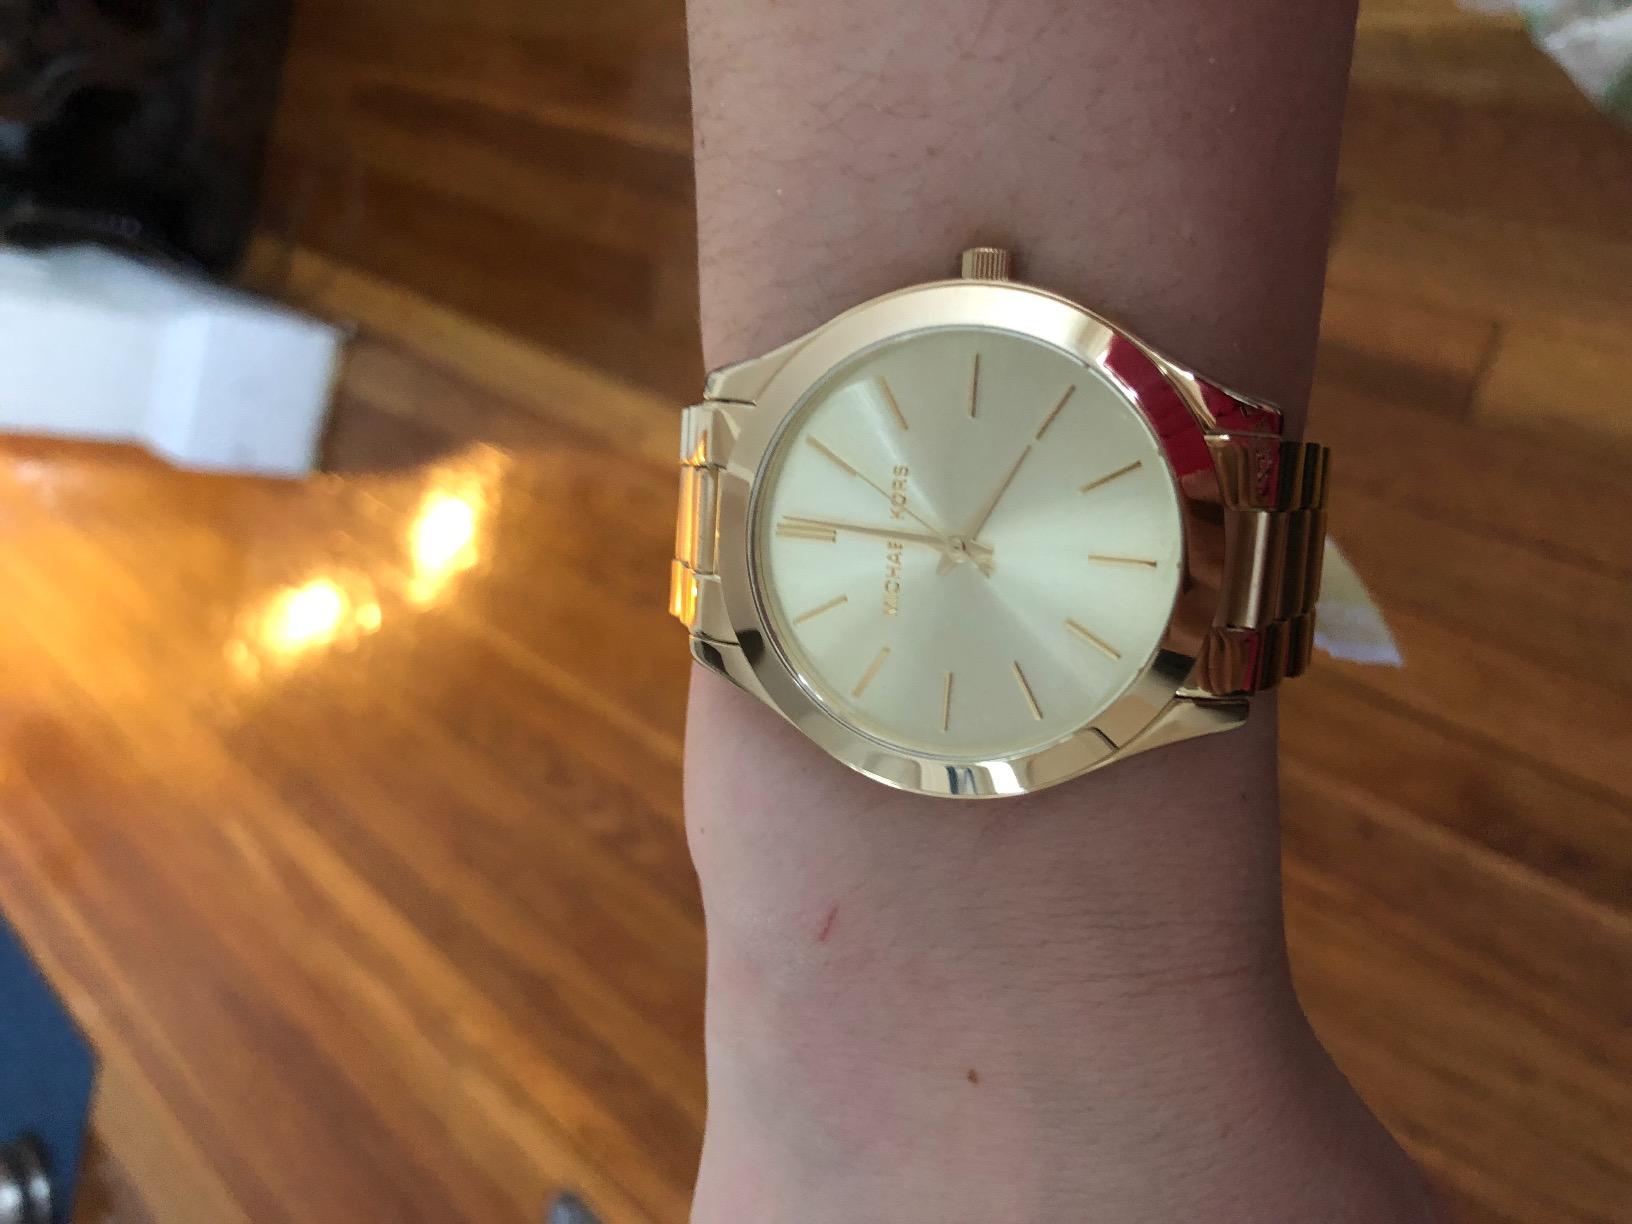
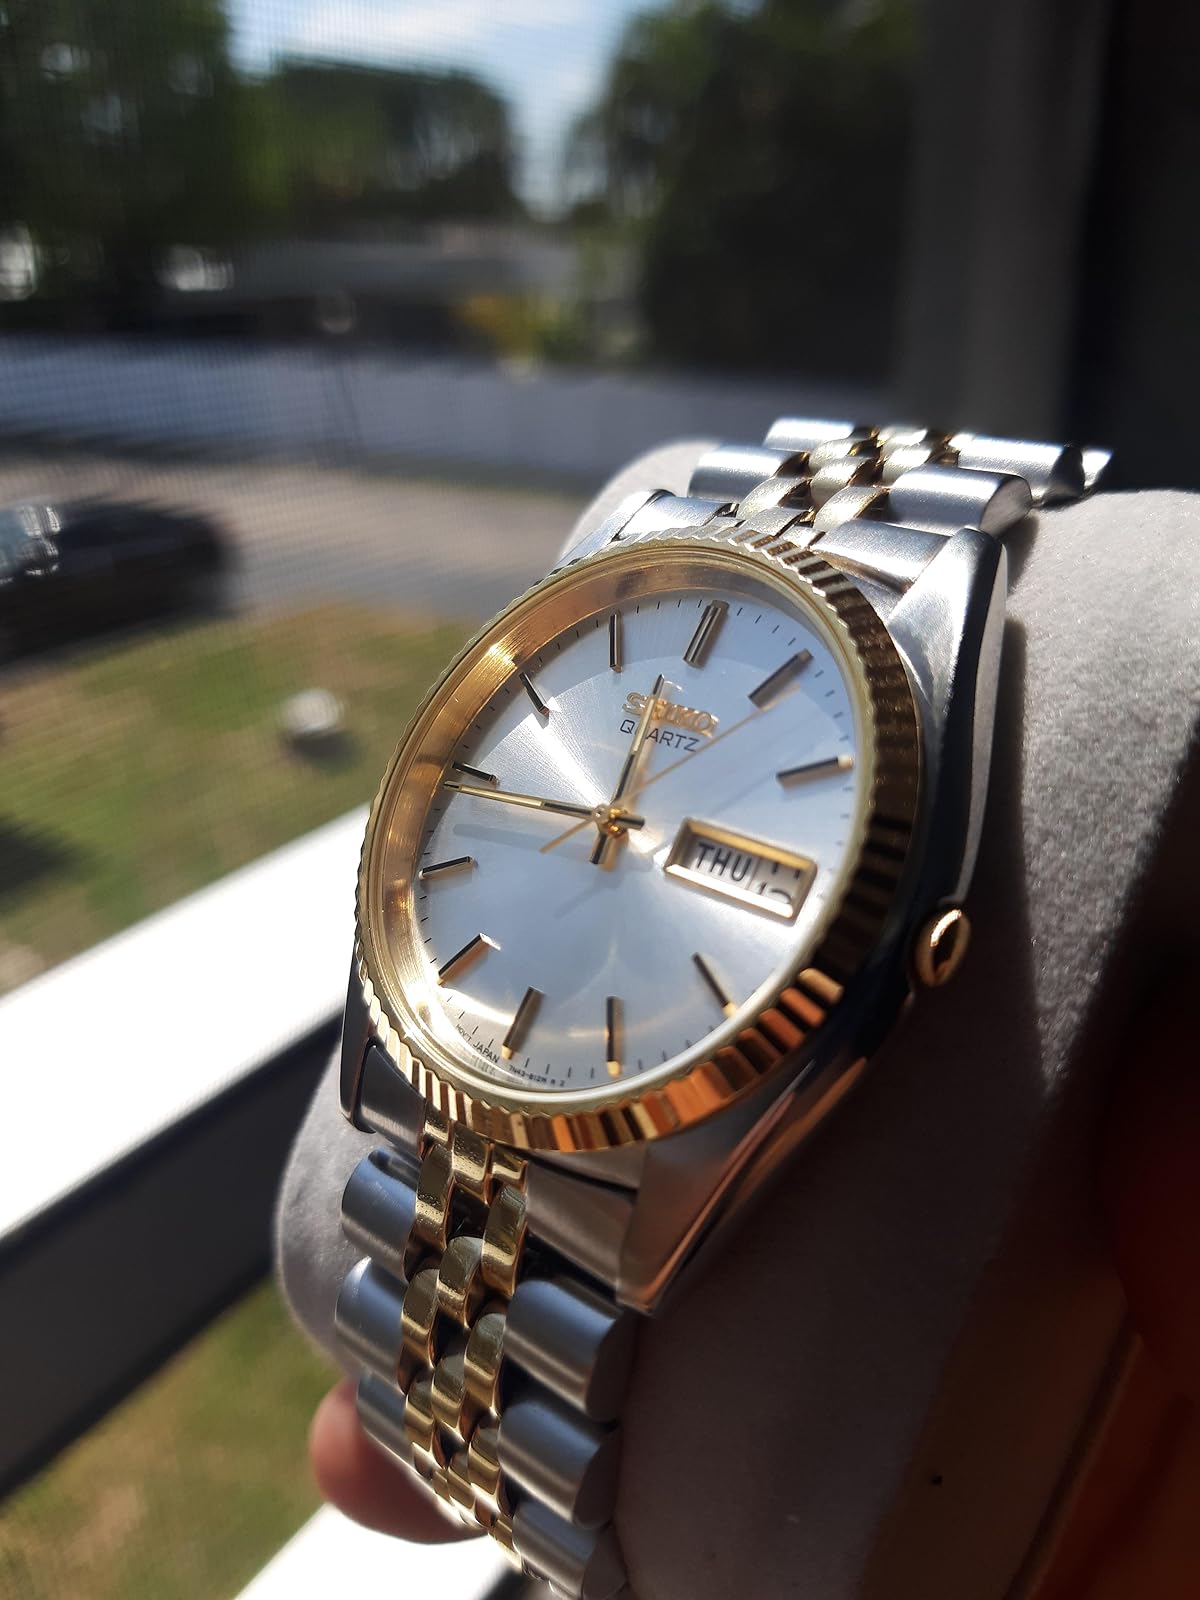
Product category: accessories_watch
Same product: no